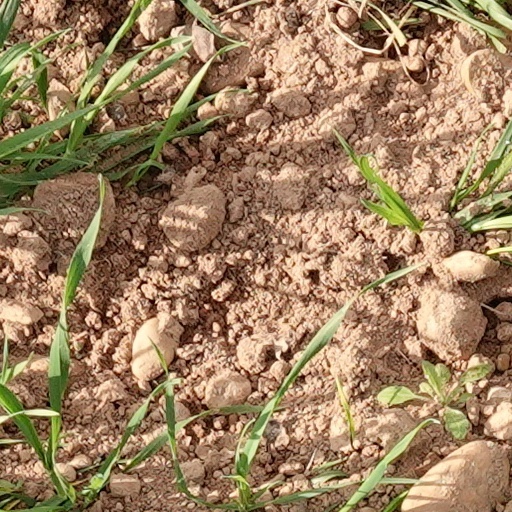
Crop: wheat